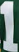
Number: 1